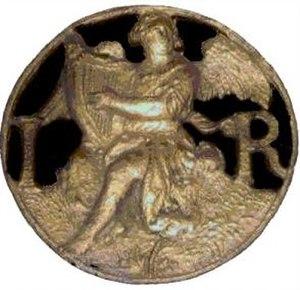
rosace de clavecin Ioannes Ruckers century XVII
La famille Ruckers est la plus célèbre famille de facteurs de clavecins établis à Anvers aux XVIᵉ et XVIIᵉ siècles. On y associe aussi le nom de Couchet.
Ioannes Ruckers est un facteur de clavecins flamand actif à Anvers à la fin du XVIᵉ siècle et pendant la première moitié du XVIIᵉ siècle. On l'identifie aussi sous les formes : Hans le Jeune, Joannes, Johannes, Jan, Jean. Il est le premier fils du fondateur de la célèbre famille Ruckers, Hans l'Ancien et poursuit l'activité de ce dernier comme son frère puiné Andreas.
L'histoire du clavecin est, en tant que telle, une science récente car aucun traité d'ensemble sur ce sujet n'a été rédigé avant la période moderne. Elle s'appuie sur une iconographie et des documents écrits épars et disparates et sur l'étude des instruments anciens, souvent profondément altérés au cours de leur existence et aujourd'hui conservés dans les musées et les collections privées ; si nombre d'entre eux sont signés, datés et susceptibles d'un suivi dans les archives, beaucoup d'autres sont anonymes et ouvrent encore un vaste champ d'investigation aux experts.